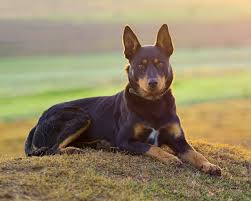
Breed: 209-n000049-kelpie